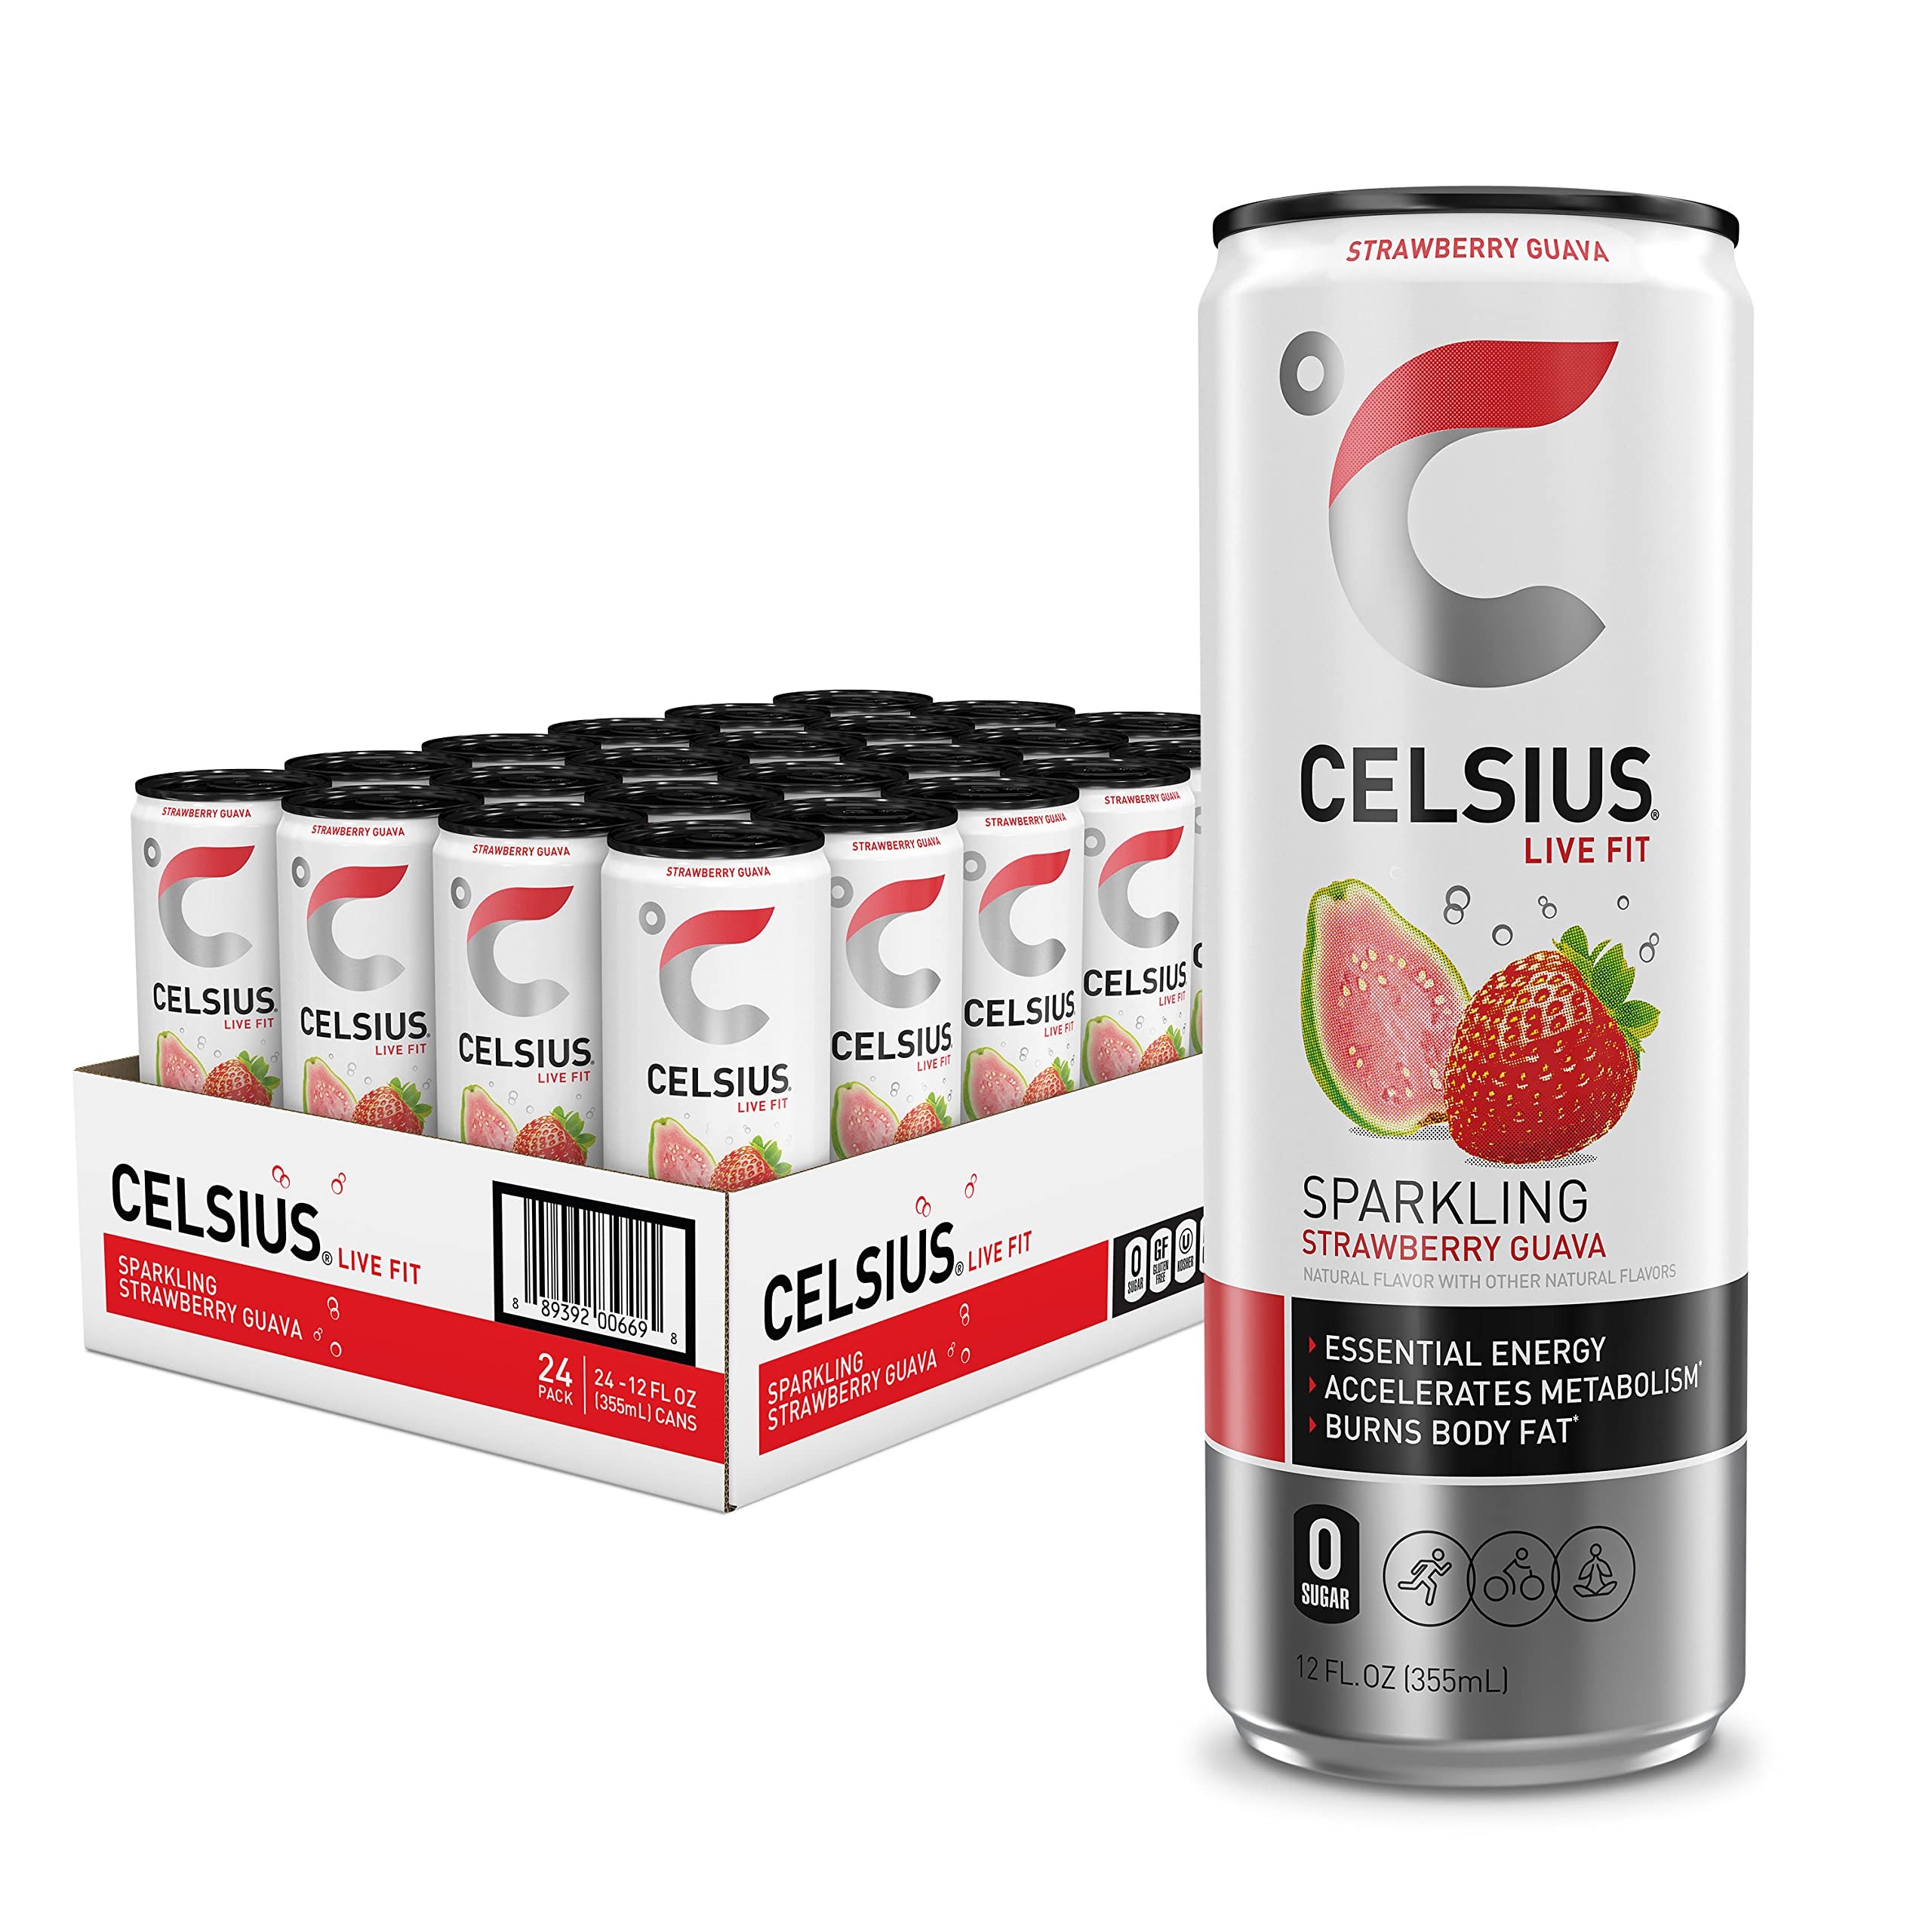
Item Name: CELSIUS Sparkling Strawberry Guava, Functional Essential Energy Drink, 12 Fl Oz (Pack of 24)
Bullet Point 1: Functional, Essential Energy with 200mg Caffeine to help you LIVE FIT
Bullet Point 2: Made with Premium, Proven Ingredients and 7 Essential Vitamins
Bullet Point 3: No Sugar, No Sodium
Bullet Point 4: No High Fructose Corn Syrup, No Aspartame, No Artificial Flavors or Colors
Bullet Point 5: Gluten-Free, Kosher, Non-GMO, & Certified Vegan
Value: 288.0
Unit: Fl Oz

Price: 1.99